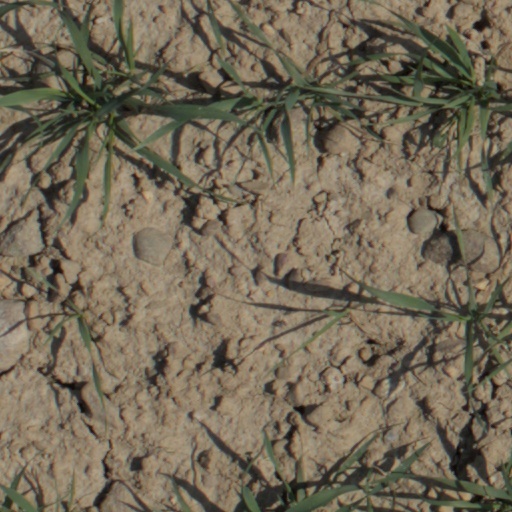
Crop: wheat